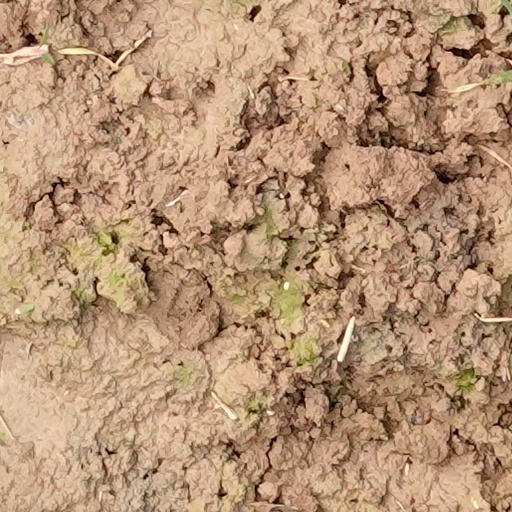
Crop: wheat